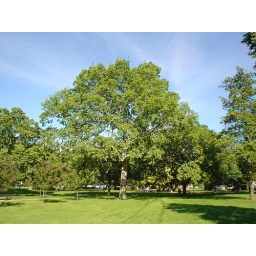
Gigantic tree in Westside Park near my house